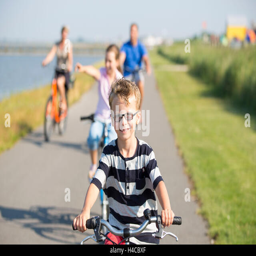
family drives bicycle on the beach